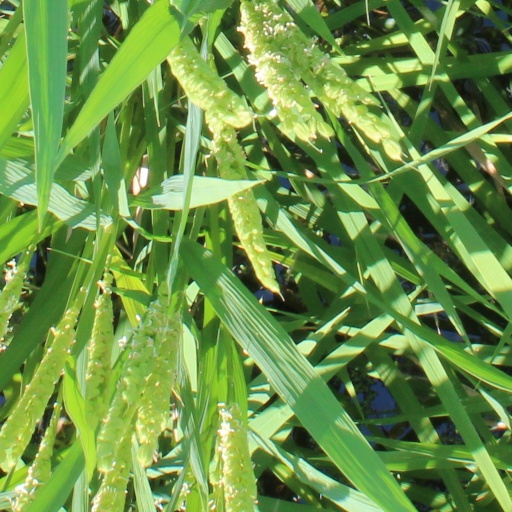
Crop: rice